Triumph TR7

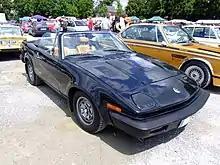
Solihull-built TR7 drop head coupe with double bulge bonnet

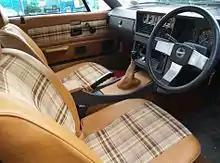
Tan plaid interior of a Triumph TR7. Note later rectangular door lock button at top left.

The development of a V8-engined version, which became the Triumph TR8, required an addition bulge in the bonnet, to clear the carburettors. This produced the "double bulge" or "double bump" bonnet, characteristic of TR7s and TR8s built at Canley and Solihull. However, at least some of the TR7s built at Canley have single bump bonnets; though it is possible these were cars that had not been completed at Speke, possibly due to the industrial action there, and finished off at Canley after production was moved.